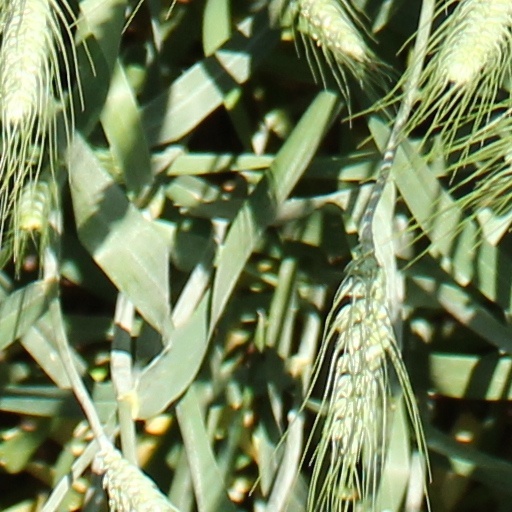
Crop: wheat